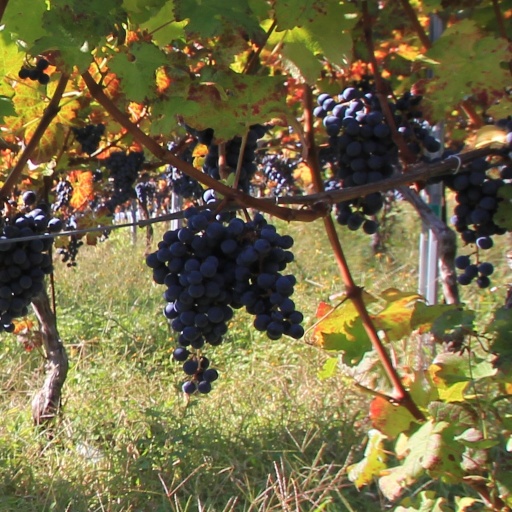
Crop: grape